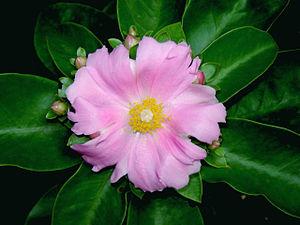
Pereskia est un genre de cactus.